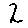
Label: 2